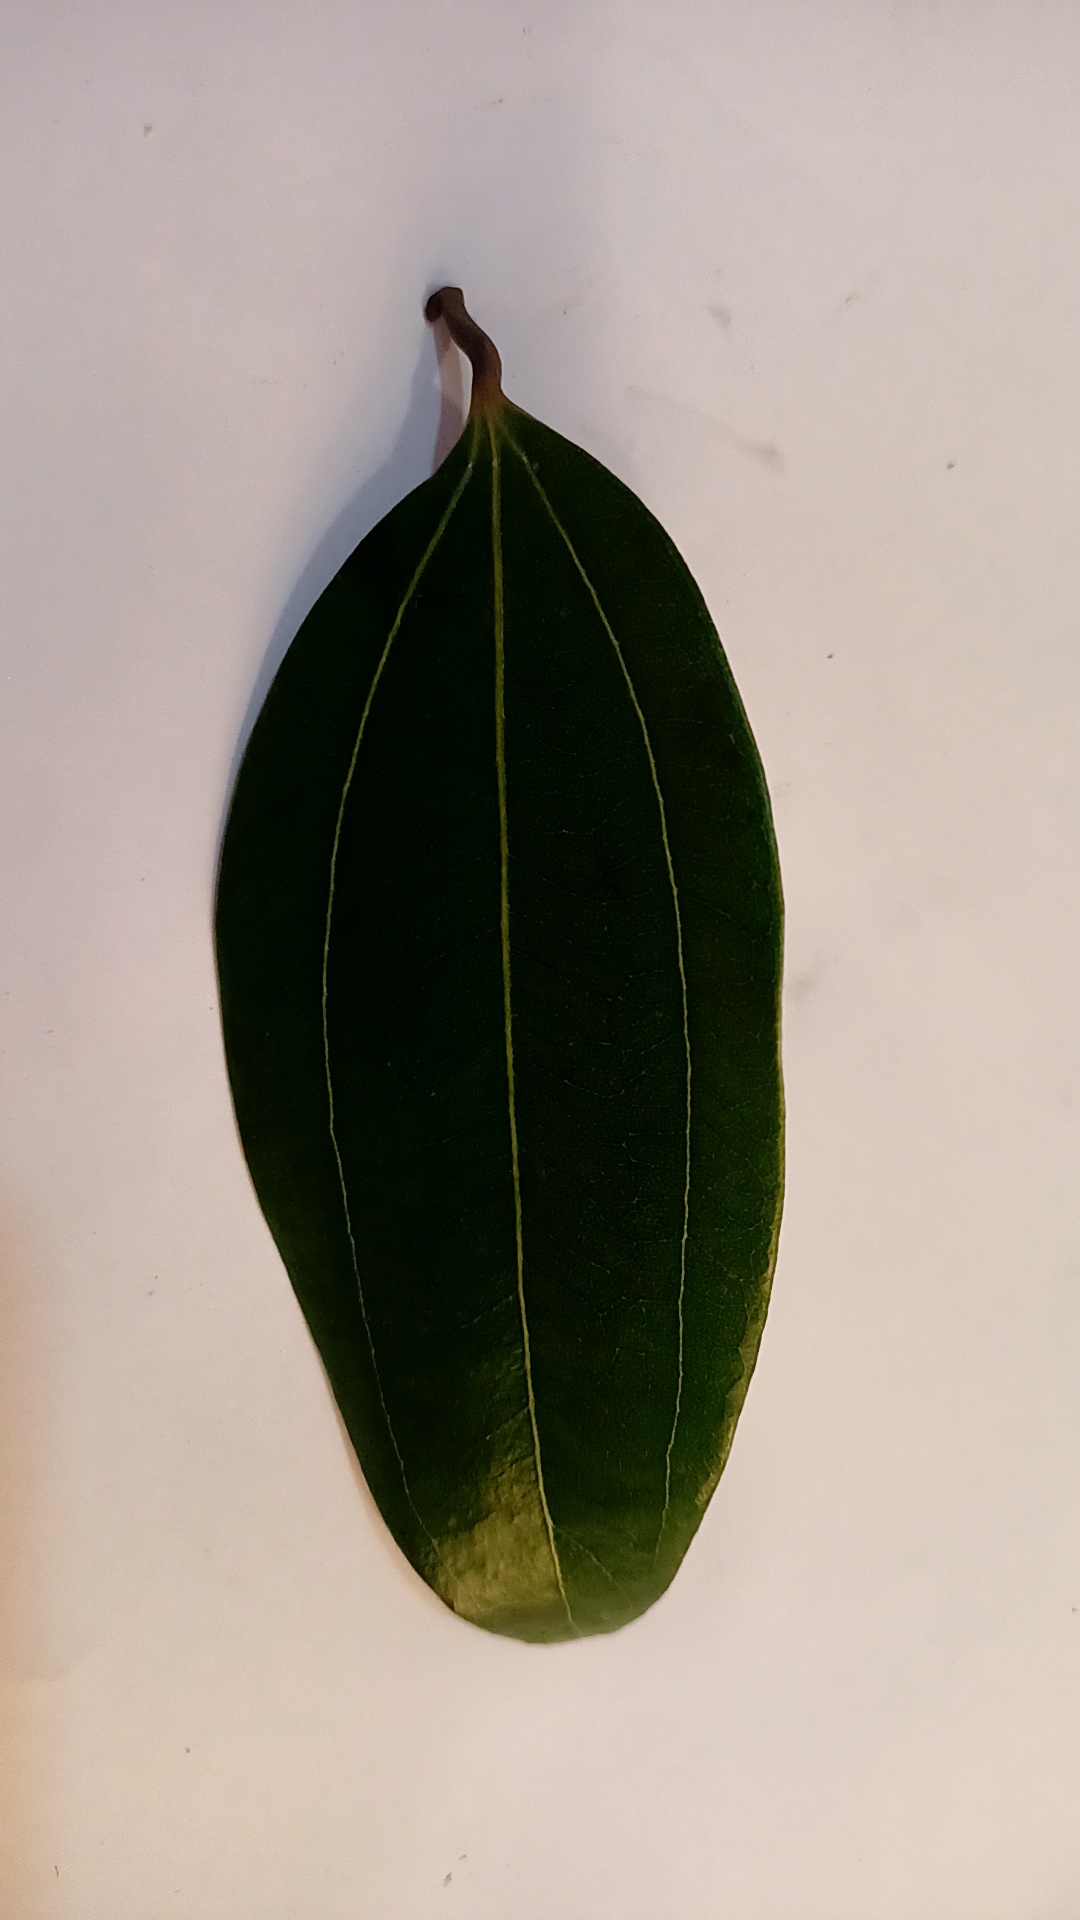
Label: Healthy